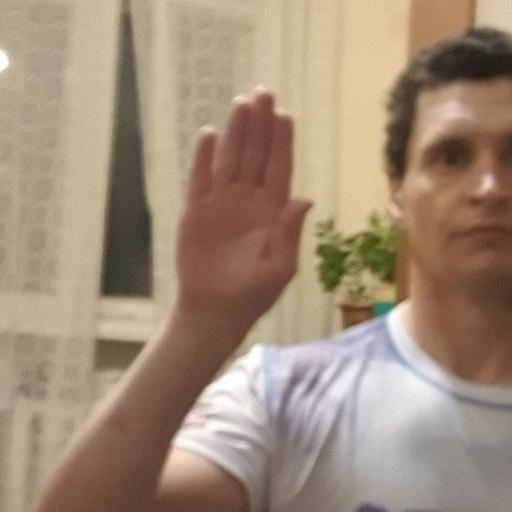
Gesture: stop